William Proctor (Australian politician)

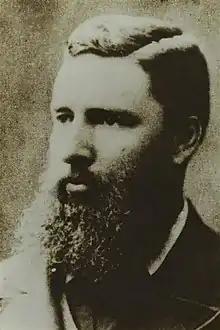

William Consett Proctor (1850 – 23 November 1905) was an English-born Australian solicitor and politician.